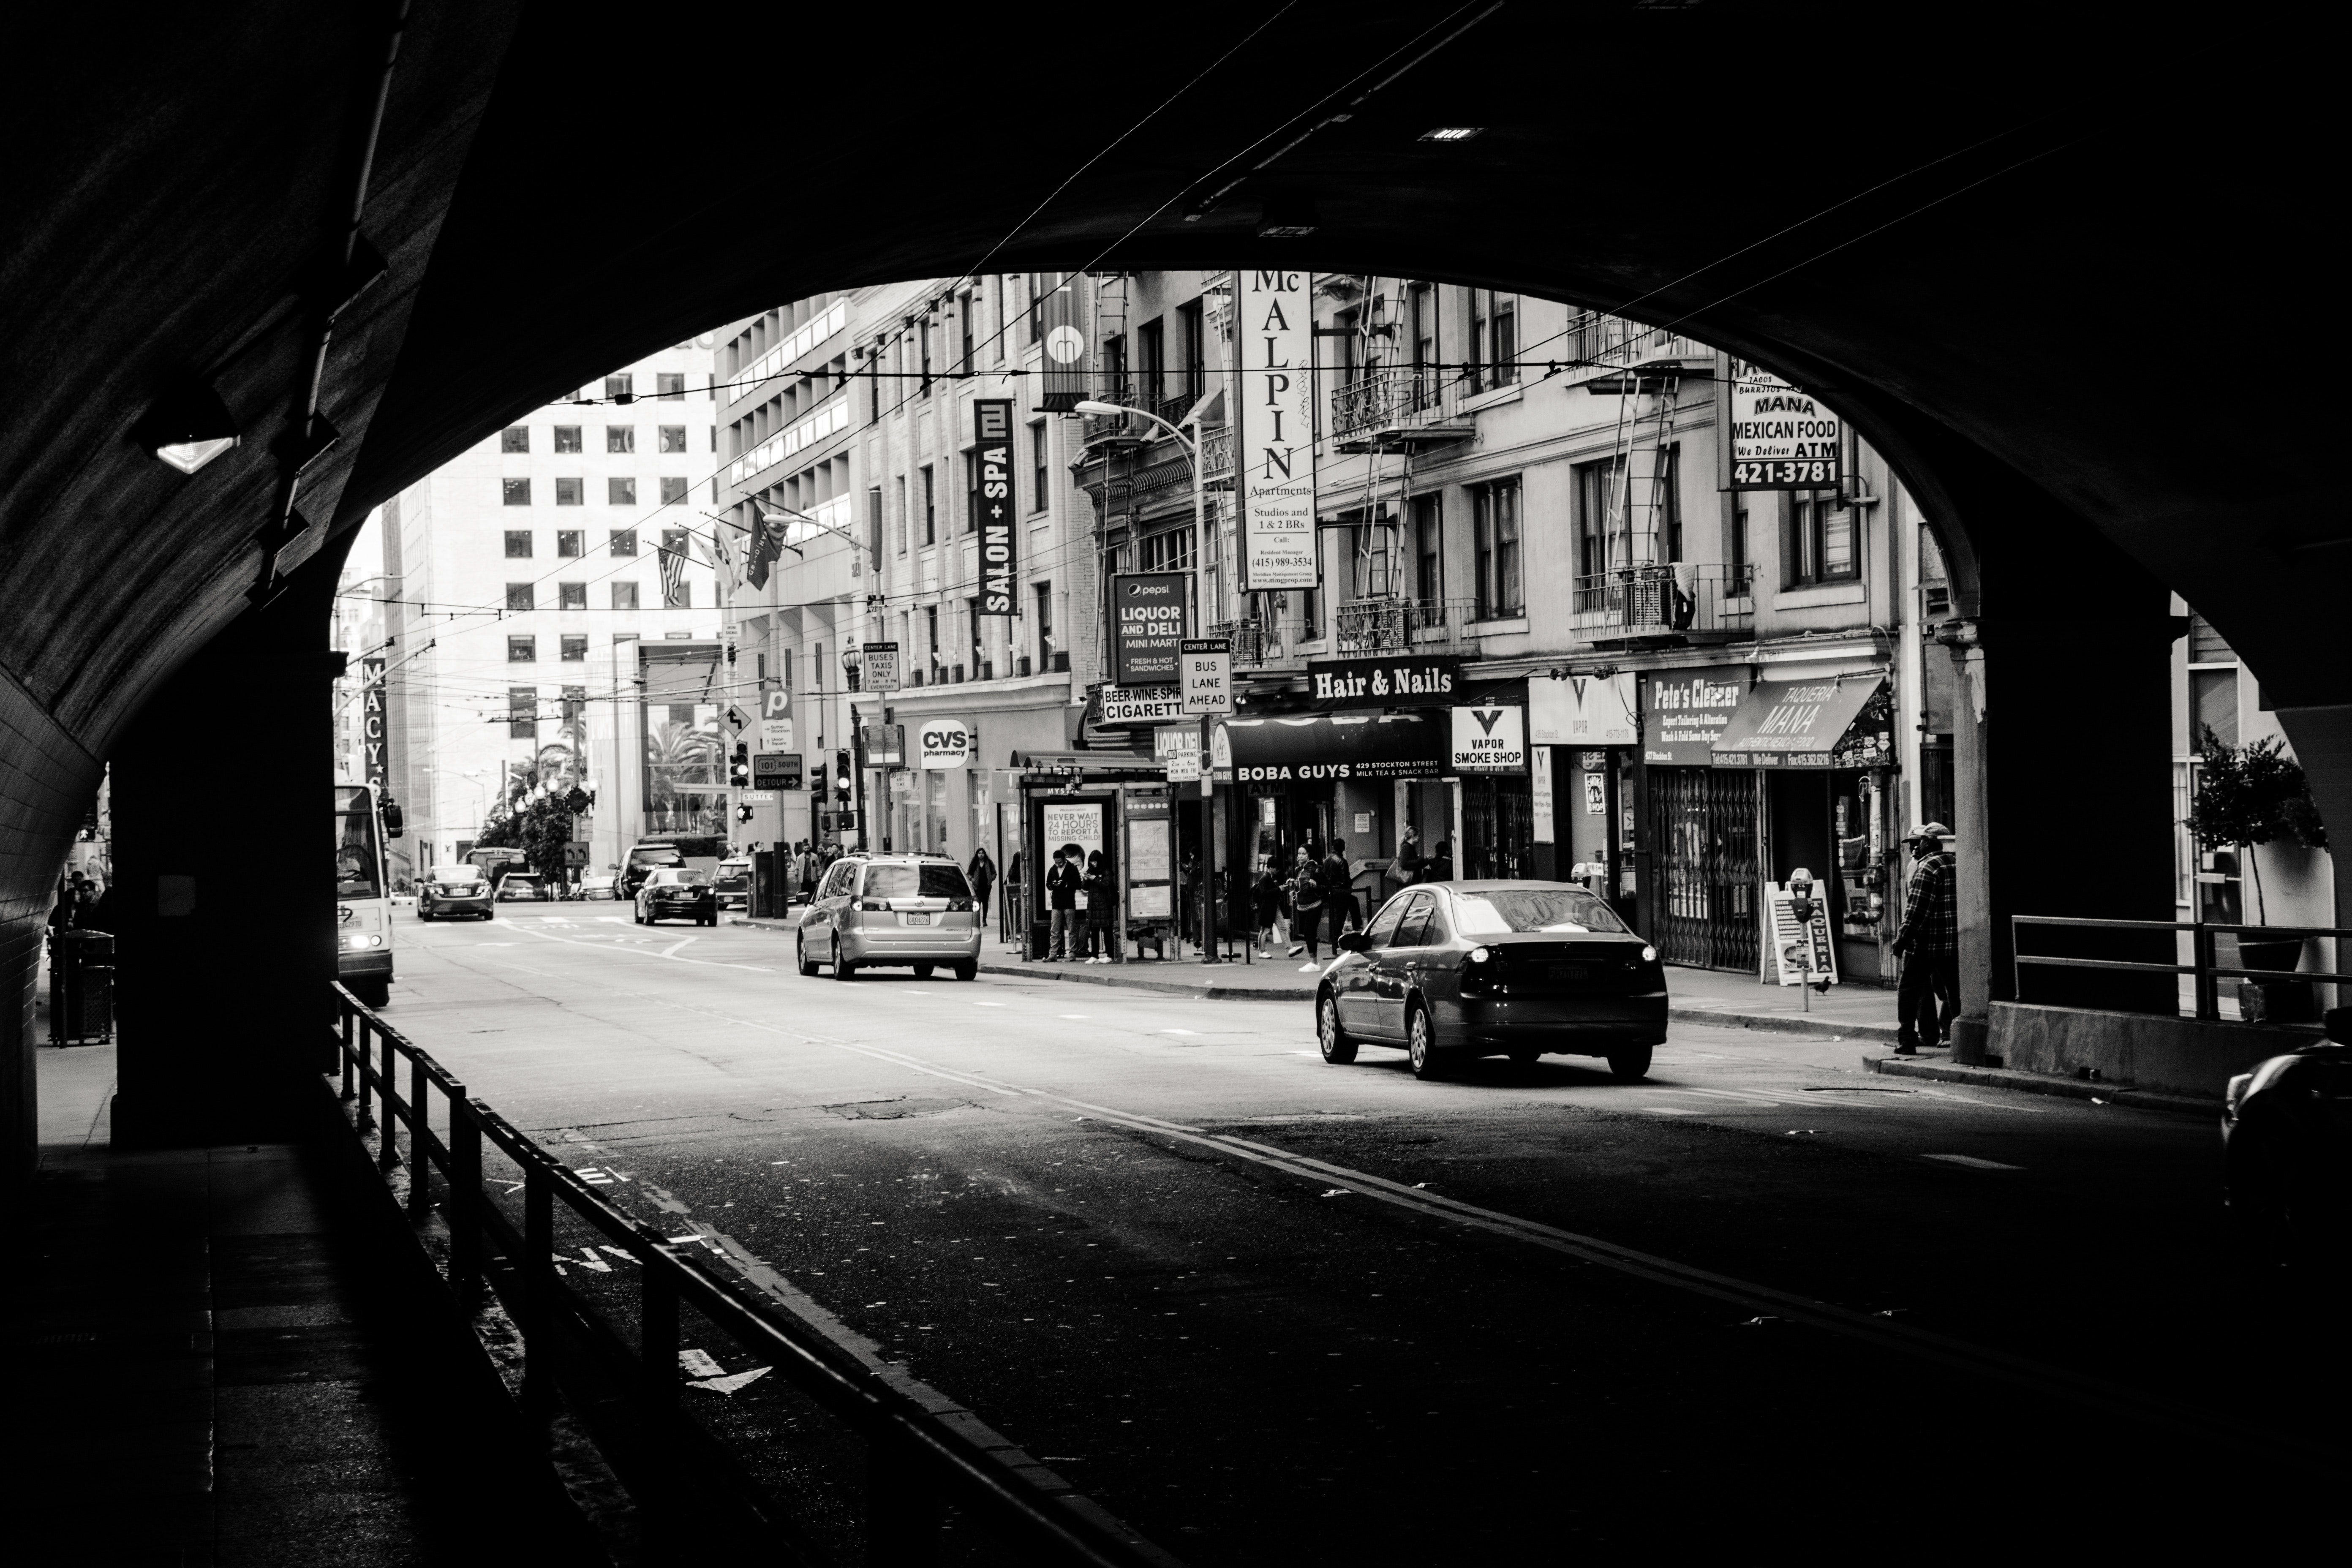
white, black, black and white, monochrome, street, urban area, town, architecture, monochrome photography, night, city, infrastructure, road, neighbourhood, downtown, photography, building, metropolitan area, metropolis, arch, darkness, lane, Tints and shades, alley, road surface, style, vehicle, nonbuilding structure, street light, film noir, city car